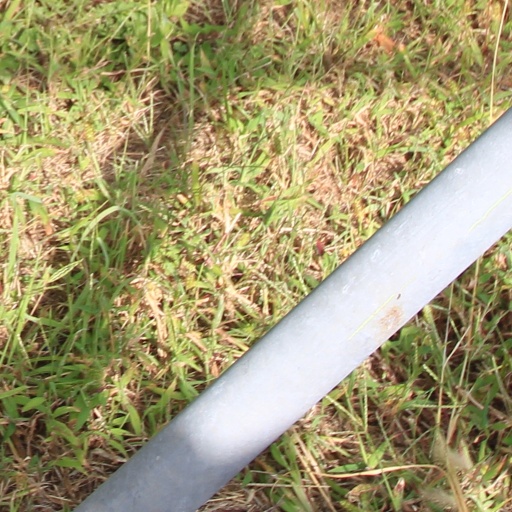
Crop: grape